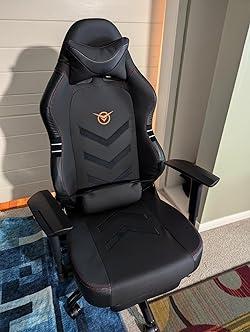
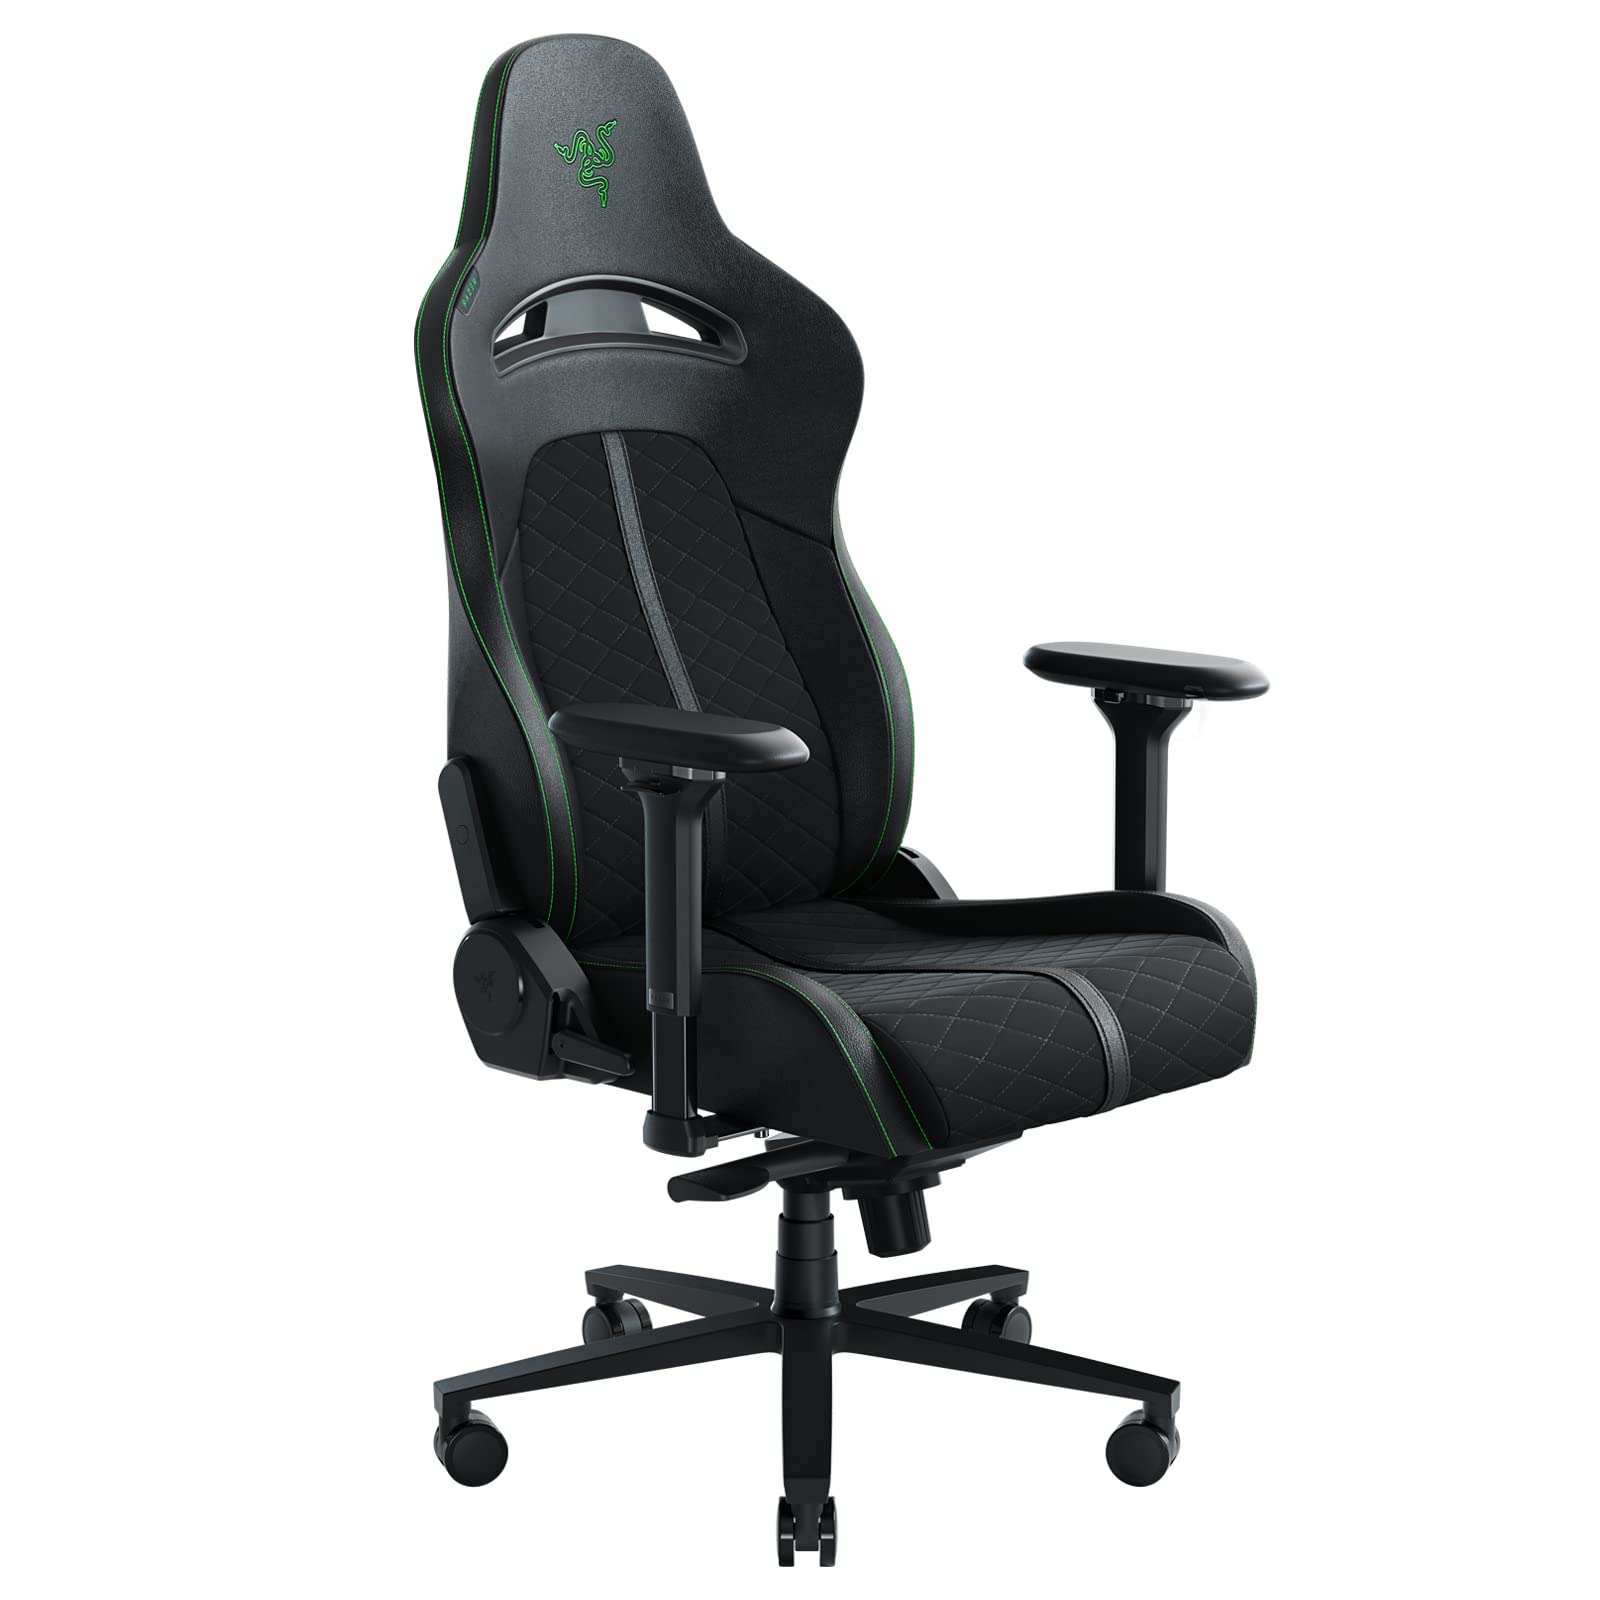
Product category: items_chair
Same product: no